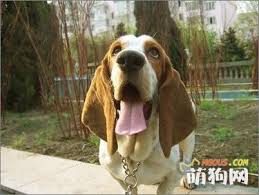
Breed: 241-n000100-basset